Holy Family

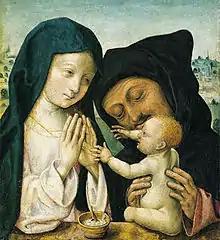
Master of the Saint Bartholomew Altarpiece, c. 1500

Lorenzo Lotto also painted the subject several times, tending to add angels and saints from later periods, to produce versions of a sacra conversazione. Examples are "Holy Family with Saint Catherine of Alexandria", "Holy Family with St Jerome and St Anne", as well as one in the Louvre with the families of Jesus and John the Baptist.